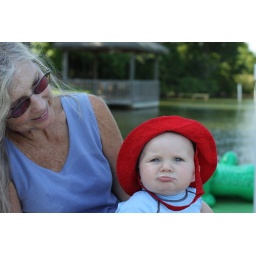
Smith looking cute in his hat